Preveza

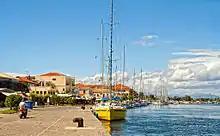
The promenade and port

Preveza is a city in the region of Epirus, northwestern Greece, located on the northern peninsula of the mouth of the Ambracian Gulf. It is the capital of the regional unit of Preveza, which is the southern part of the region of Epirus. The Aktio-Preveza Immersed Tunnel –the first, and so far only, undersea tunnel in Greece– was completed in 2002. The 1,570 m (5,150 ft) long immersed tunnel connects Preveza in the north, to Aktio of western Acarnania to the south. The ruins of the ancient city of Nicopolis lie north of Preveza.